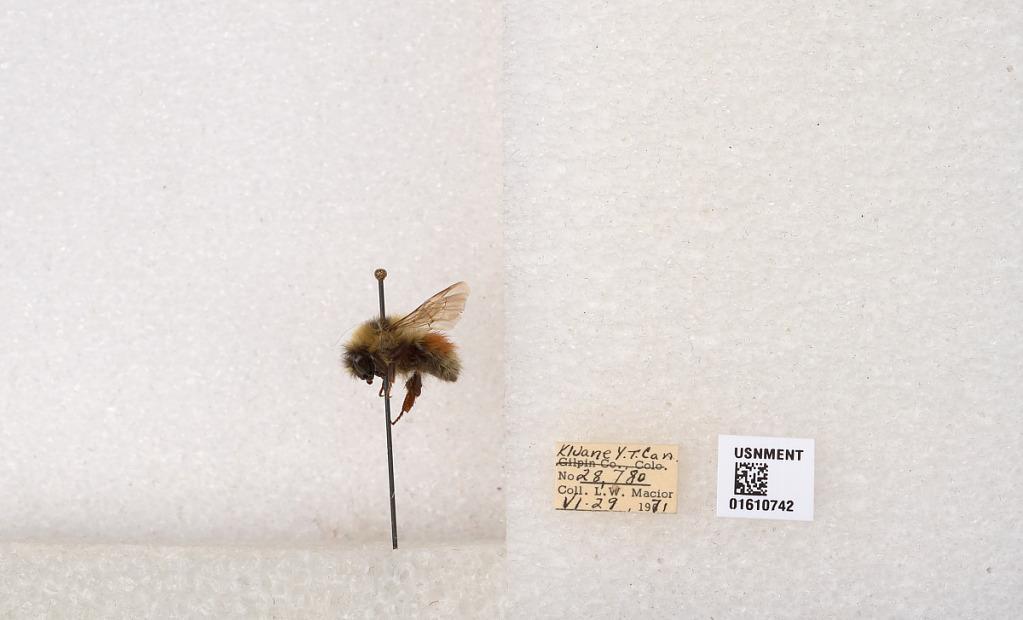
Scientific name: Bombus (Pyrobombus) sylvicola Kirby
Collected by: L. Macior
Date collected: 1971-6-29
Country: Canada
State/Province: Yukon Territory
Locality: Kluane National Park and Reserve
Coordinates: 60.7493, -139.504